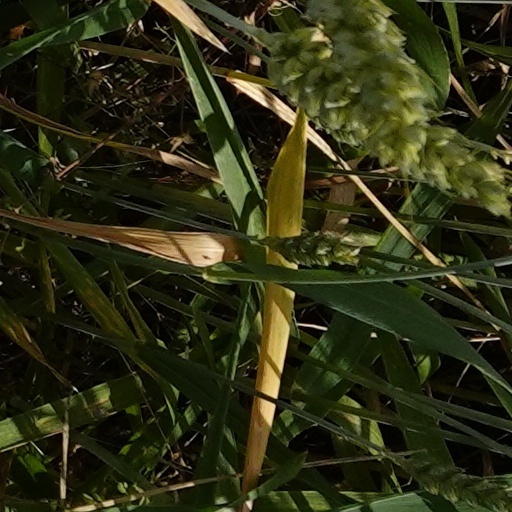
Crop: wheat